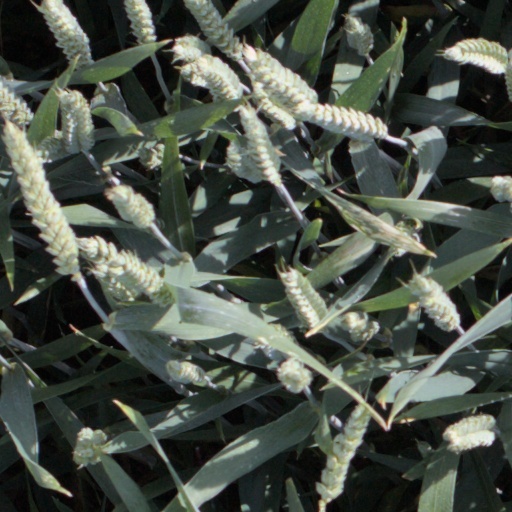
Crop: wheat